Margaret Carr (writer)

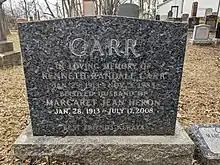
Kenneth Randall Carr's Grave in Saint Andrew's Presbyterian Cemetery Scarborough, Ontario

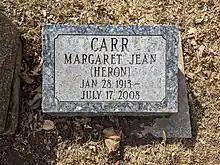
Margaret Carr's Grave in Saint Andrew's Presbyterian Cemetery Scarborough, Ontario

Carr passed away on Thursday, 17 July 2008, at the age of 95. On Saturday, 19 July 2008, funeral services were held at Saint Andrew's Presbyterian Church in Scarborough in honorarium. Carr is buried at Saint Andrew's Presbyterian Church Cemetery next to her husband.